Hartford railway station

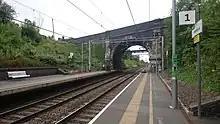
Looking north towards Acton Bridge and Warrington

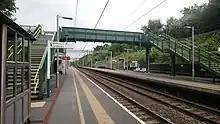
Looking south towards Winsford and Crewe

The station is in a cutting, with steps down from the car park. There is a ramp for wheelchairs but it is very steep. The station is staffed; the ticket office is open from start of services until late afternoon during the week and on Saturdays, but limited on a Sunday. There are bus stops and a public phone box on the road.